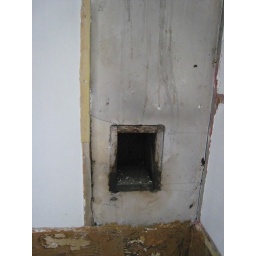
Strange holes in wall behine cabinet